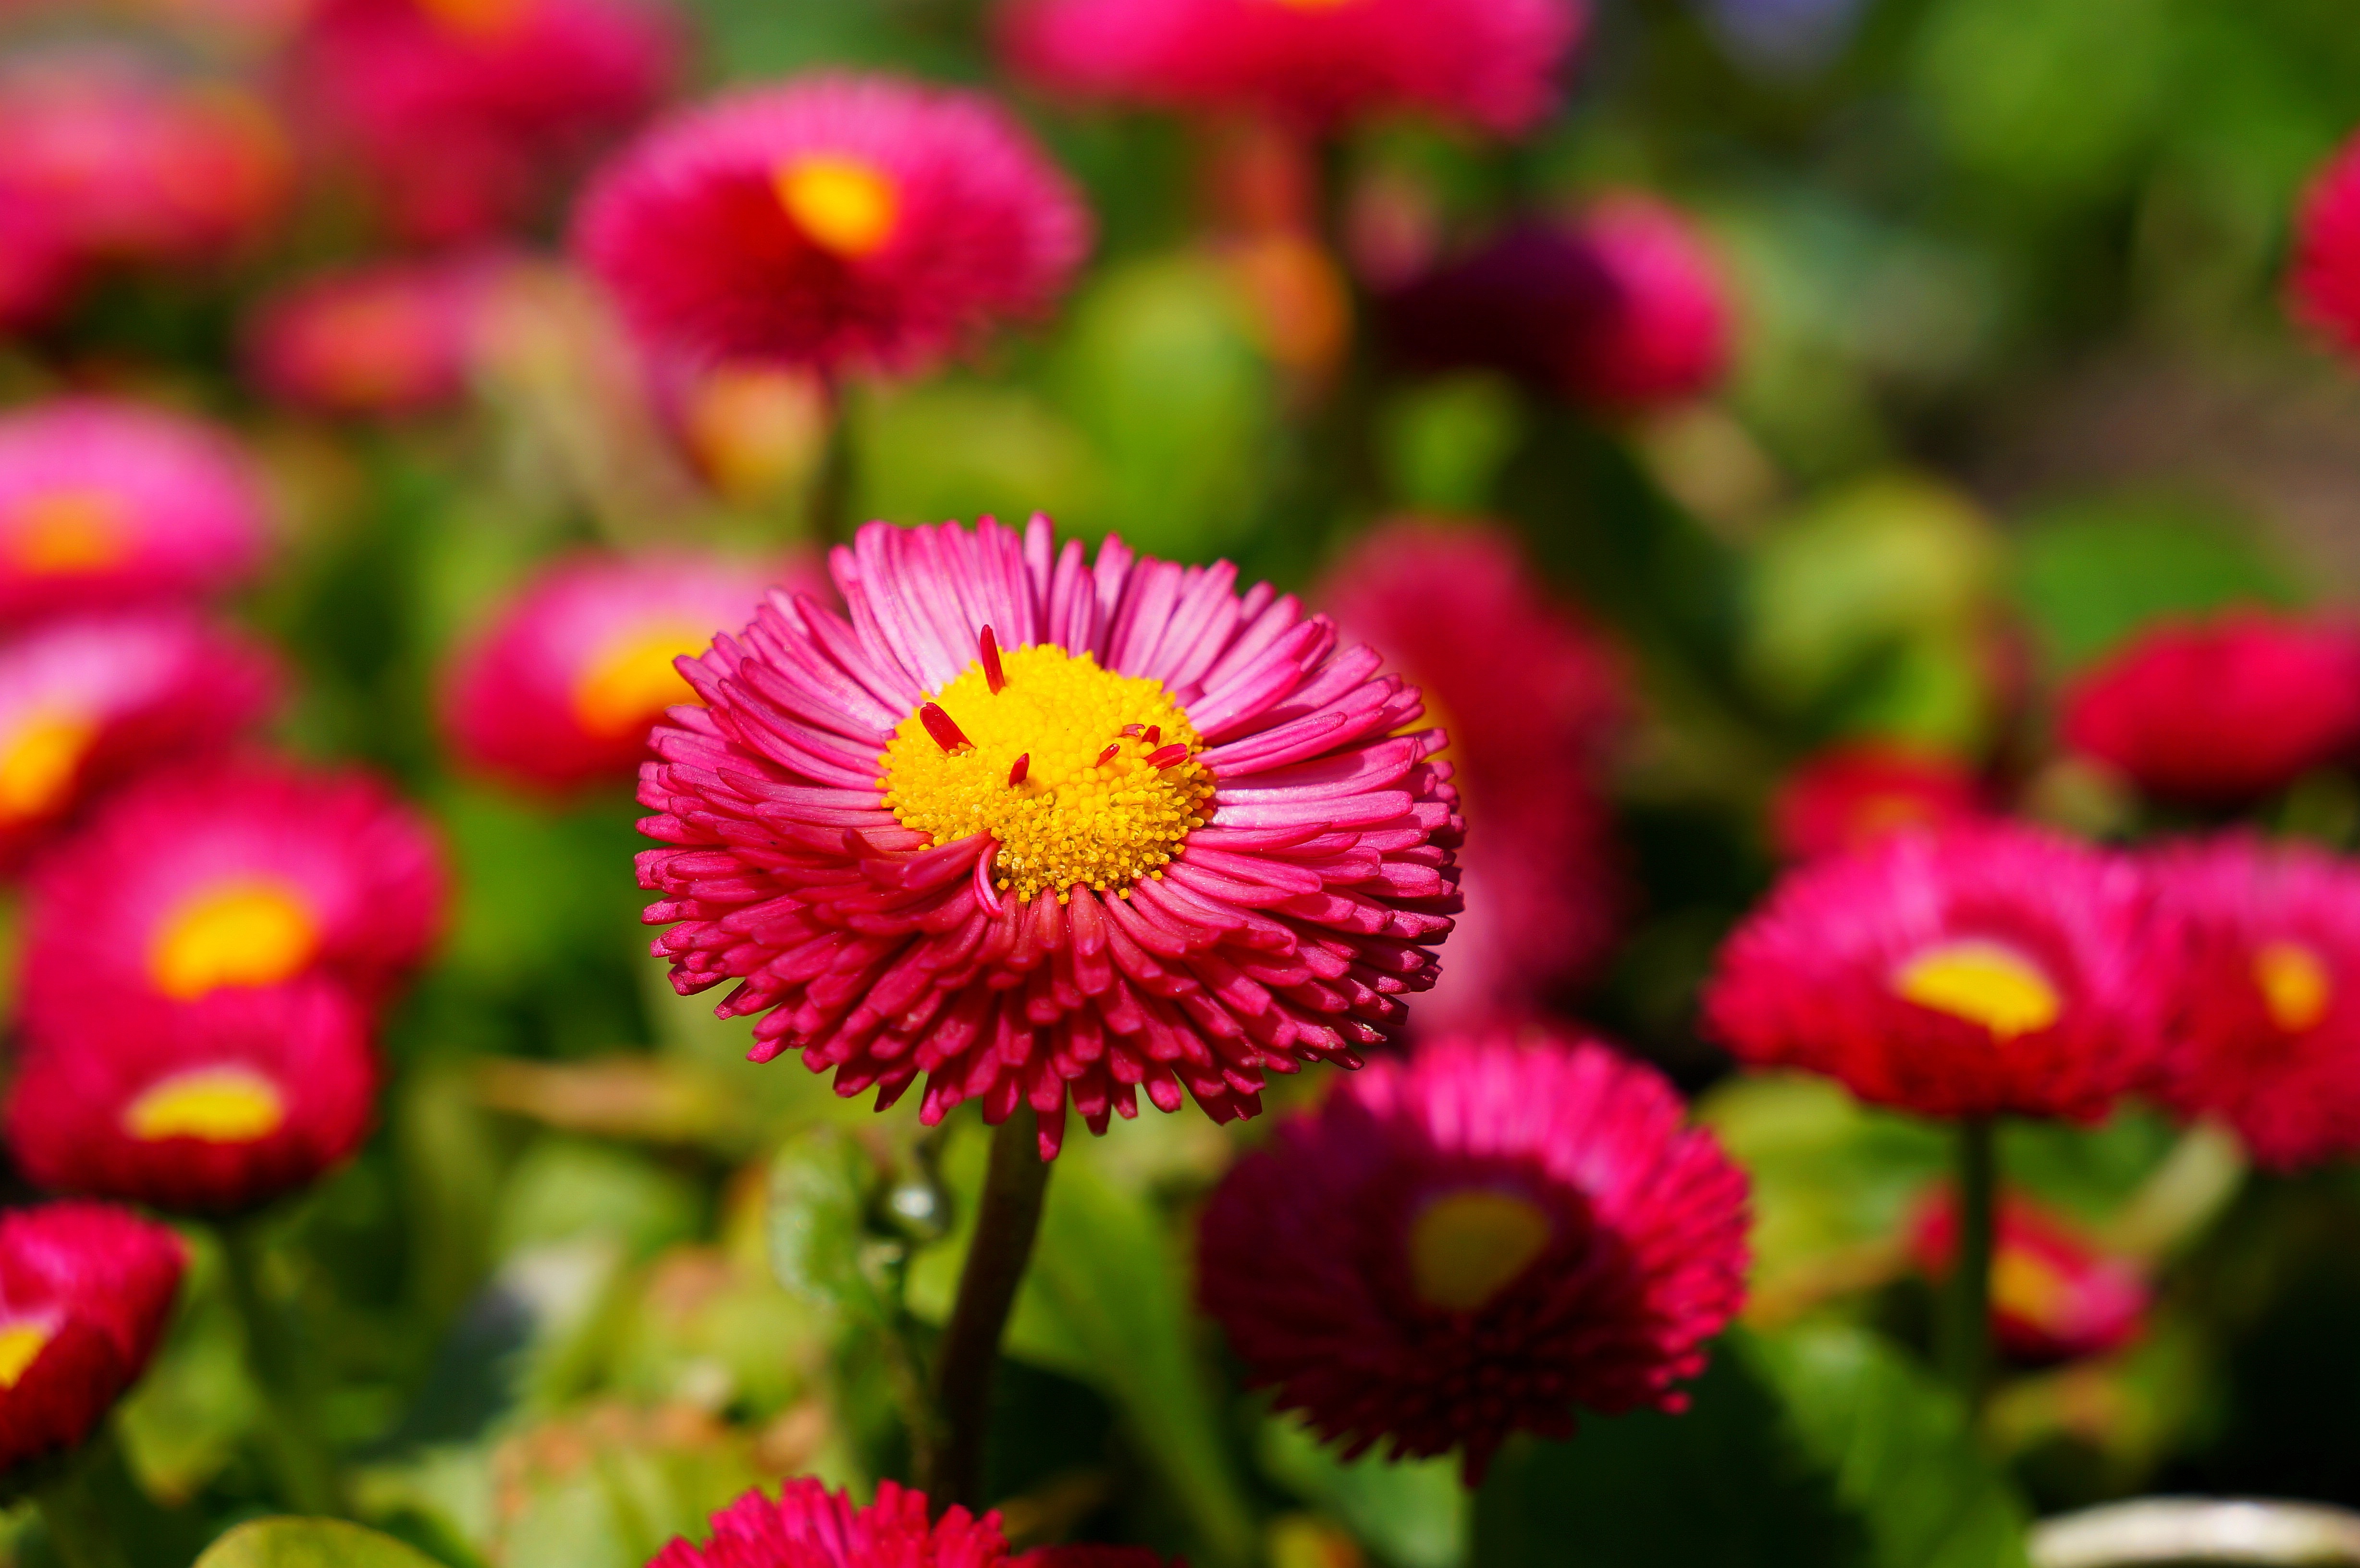
nature, blossom, plant, field, flower, petal, bloom, daisy, macro, botany, flora, plants, wildflower, flowers, macro photography, flowering plant, daisy family, annual plant, land plant, garden cosmos, blanket flowers